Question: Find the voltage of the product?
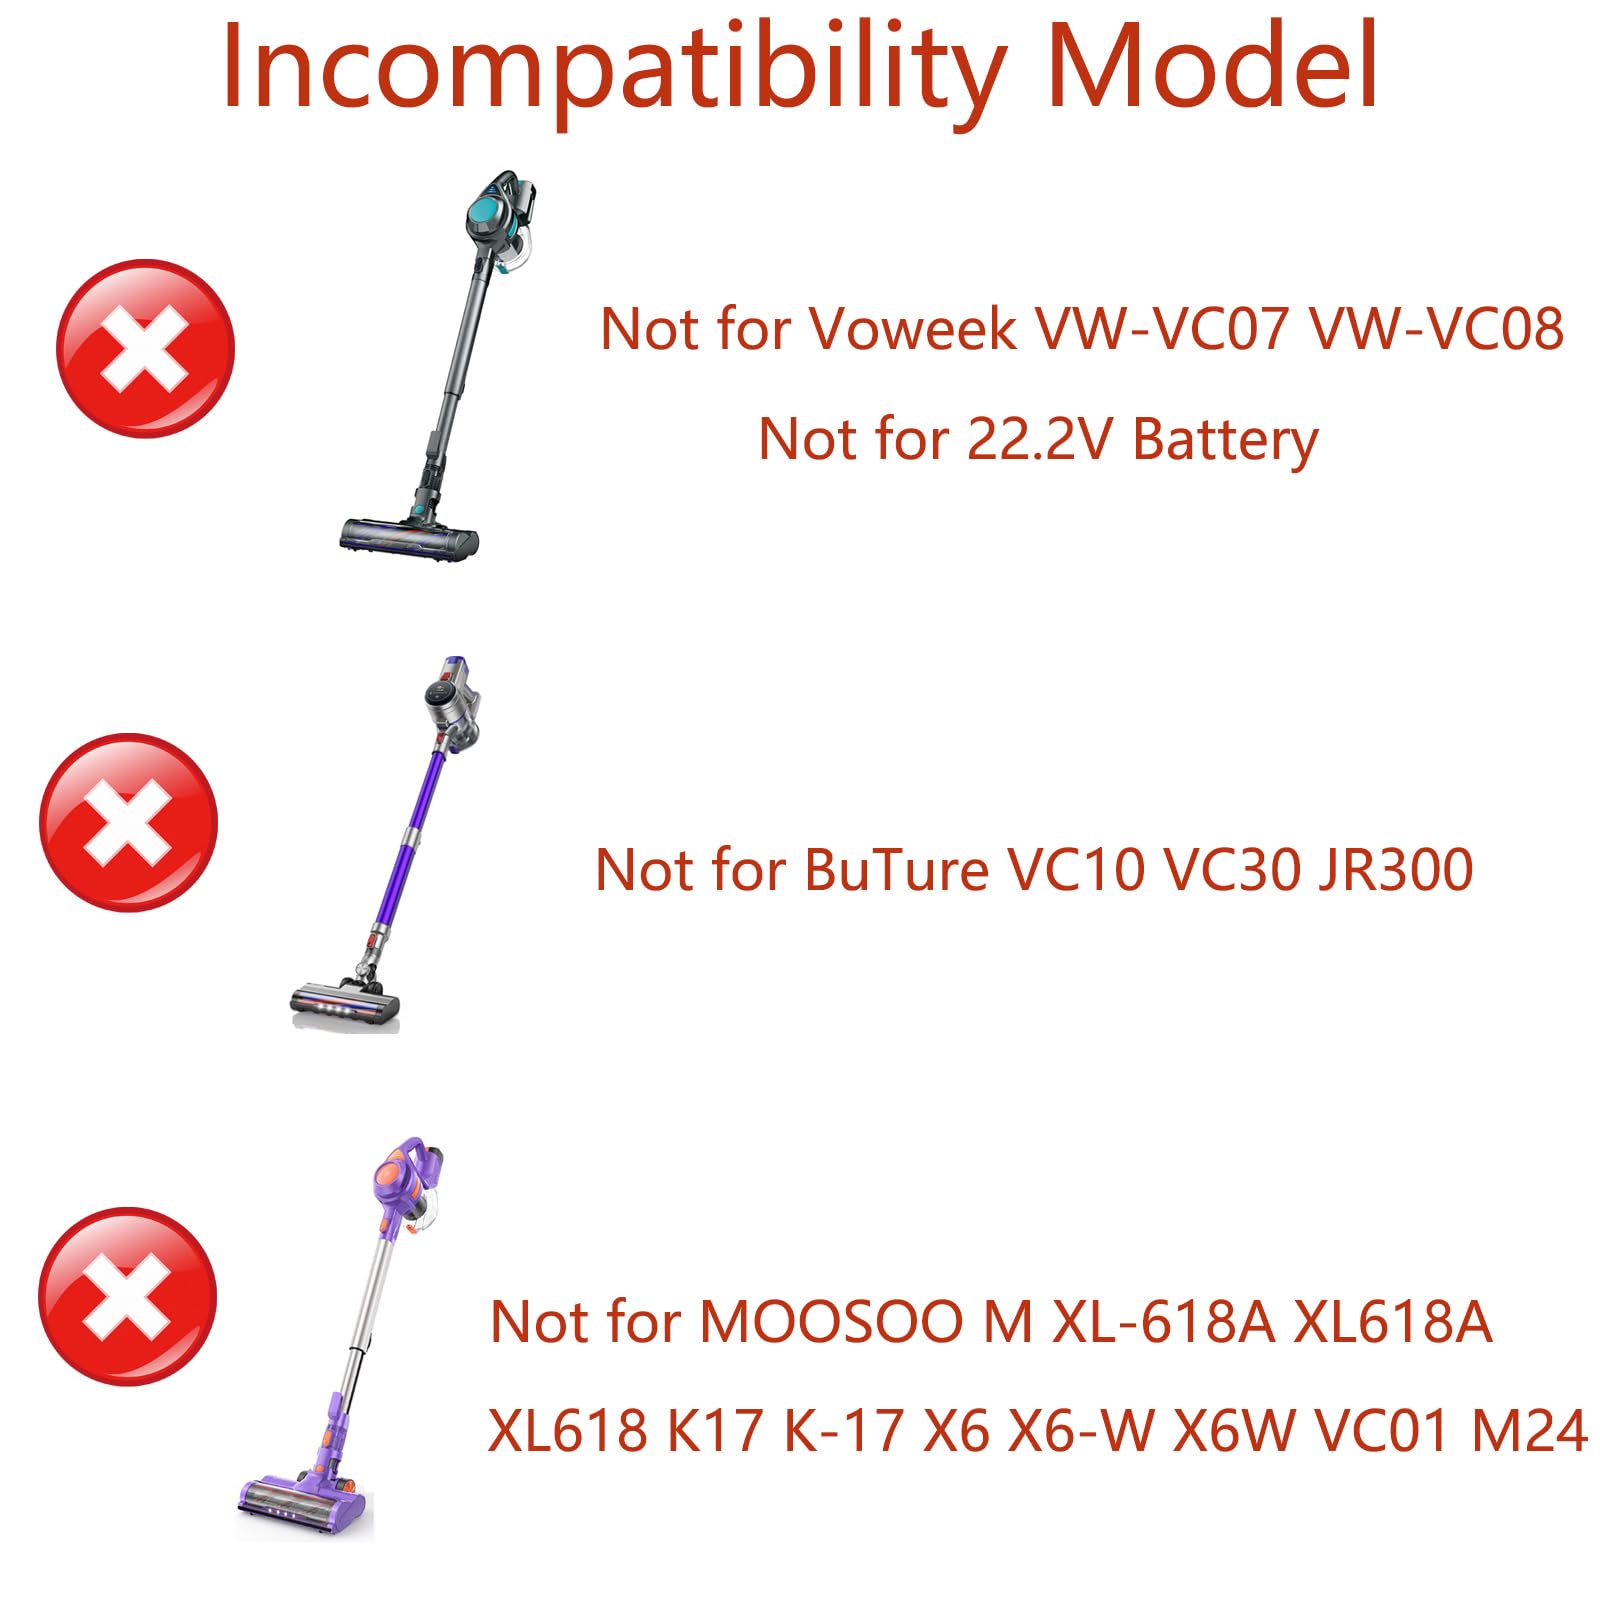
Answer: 22.2 volt